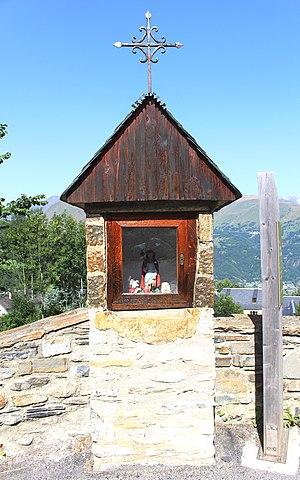
Oratoire d'Azet (Hautes-Pyrénées)
Azet est une commune française située dans le département des Hautes-Pyrénées, en région Occitanie.